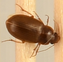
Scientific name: Amara quenseli
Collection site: Onaqui NEON (ONAQ), plot ONAQ_016